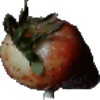
Label: Strawberry 1